Aristomenis Tsirbas

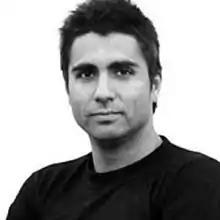

Aristomenis (Meni) Tsirbas is a film director, producer, writer, editor, animator, concept designer, storyboard artist, and visual effects supervisor. He has directed two feature films, several national television commercials, music videos, and short films. Meni's films have received over two dozen international awards from film festivals such as Sundance, Hollywood, and Palm Springs. He is president of MeniThings Productions.